Marko Gobeljić

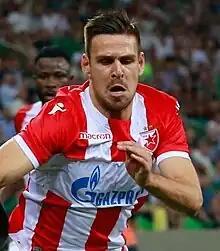
Gobeljić with Red Star Belgrade in 2017

Marko Gobeljić (born 13 September 1992) is a Serbian professional footballer who plays as a right back for Serbian SuperLiga club OFK Beograd.